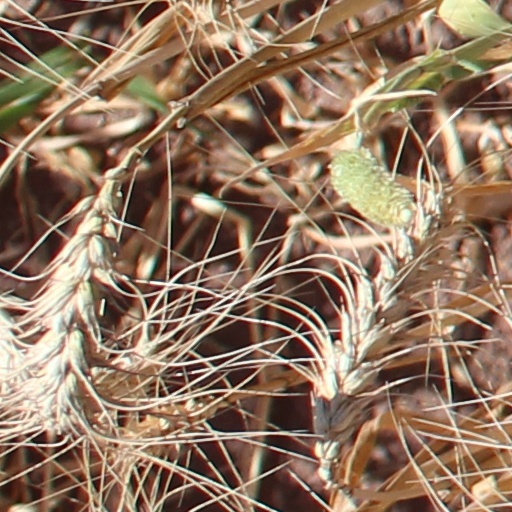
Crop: wheat